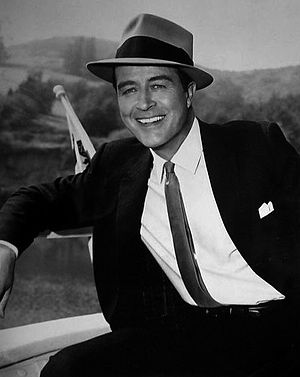
Ray Milland
1959
Ray Milland, egentlig Reginald Truscott-Jones, var en walisisk-amerikansk skuespiller.